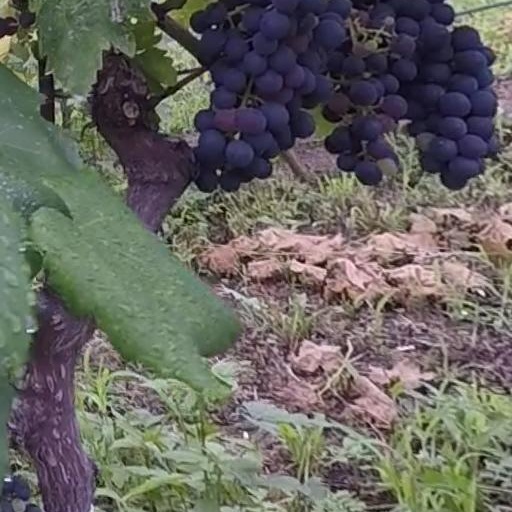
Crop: grape